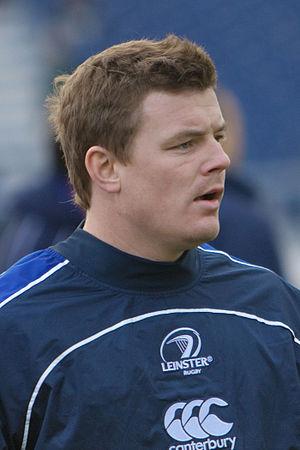
La Coupe du monde de rugby à XV 2003 se déroule du 10 octobre au 22 novembre 2003 en Australie. Il s’agit de la deuxième phase finale de Coupe du monde se disputant en Océanie.
L'Irlande est une île de l'archipel des îles Britanniques située dans l'océan Atlantique nord. Troisième plus grande île d'Europe, elle est séparée de la Grande-Bretagne située à l'est par la mer d'Irlande.
Le Munster Rugby a souvent brillé en Coupe d'Europe. Vainqueur en 2006 et 2008, il a toujours disputé la « grande » Coupe d'Europe. Il partage donc le record de participations avec dix-huit saisons européennes consécutives comme le Stade toulousain, le Leinster, l'Ulster, les Ospreys; le Munster a disputé 130 matches dans cette compétition soit un de moins que le Stade toulousain, détenteur du record.
Leinster Rugby est un club de rugby à XV irlandais, le club est fondé en 1875, il représente la province du Leinster et le siège du club est à Dublin. Le club évolue dans le Pro14 et participe à la Coupe d'Europe.
L'équipe d'Irlande de rugby à XV, surnommée le XV du Trèfle, rassemble les meilleurs joueurs professionnels de l'Irlande ainsi que de l'Irlande du Nord dans les compétitions internationales majeures de rugby à XV, la Coupe du monde de rugby à XV et le Tournoi des Six Nations.
Le parcours européen des Leicester Tigers est l'histoire des participations des Leicester Tigers, équipe de rugby à XV de Leicester, à la Coupe d'Europe depuis 1997.
Le Tournoi des Six Nations 2010 s'est déroulé du 6 février au 20 mars 2010. Les cinq journées s'étendent sur sept semaines, avec des pauses avant et après la troisième journée. Chacun des six participants affronte tous les autres. Les trois équipes qui ont en 2010 l'avantage de jouer un match de plus à domicile que les autres sont celles de la France, de l'Irlande et du pays de Galles. Le Tournoi est remporté par la France, qui réalise son neuvième Grand chelem et succède ainsi à l'Irlande, tenante du titre à la suite de sa victoire en 2009.
Le rugby à XV est un sport populaire qui fait partie de la culture nationale de l'Irlande même si ce sport est en concurrence avec les sports gaéliques et le football.
La quatorzième Coupe d'Europe de rugby à XV 2008-2009, appelée aussi Coupe Heineken selon le nom du sponsor de la compétition, concerne des clubs anglais, écossais, français, gallois, irlandais et italiens.
Brian Gerald O'Driscoll ou BOD, né le 21 janvier 1979 à Dublin, est un ancien joueur international irlandais de rugby à XV qui évoluait au poste de second centre. Il porte le maillot de l'équipe d'Irlande de 1999 à 2014, dont il est le capitaine à 83 reprises entre 2002 et 2012. Il évolue également avec la province du Leinster de 1999 à 2014. Il met un terme à sa carrière professionnelle le 31 mai 2014, à l'issue de la finale de la Celtic League remportée par son club face au Glasgow Warriors.
Centre ou trois-quarts centre est un poste de rugby à XV. Il y a deux centres par équipe, généralement appelés premier et deuxième centres, qui portent respectivement les numéros 12 et 13 et font partie, avec les ailiers de la ligne de trois-quarts.
La Coupe d'Europe de rugby à XV est la plus importante compétition interclubs de rugby à XV disputée en Europe chaque année par des équipes des Six Nations et de la Roumanie. La compétition est organisée par l'European Rugby Cup de 1995 à 2014, puis par l'European Professional Club Rugby depuis 2014, qui gère également le Challenge européen de rugby à XV, compétition de second niveau qui regroupe les équipes qui n'ont pu se qualifier pour la Champions Cup. Le club qui remporte la Coupe d'Europe est sacré champion d'Europe.
Le parcours européen du Stade toulousain est l'histoire des participations du Stade toulousain, équipe de rugby à XV de Toulouse, à la Coupe d'Europe depuis 1996.
Le Leinster Rugby a souvent brillé en Coupe d'Europe et en Challenge européen.